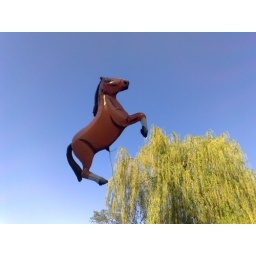
horse in the sky